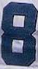
Number: 8